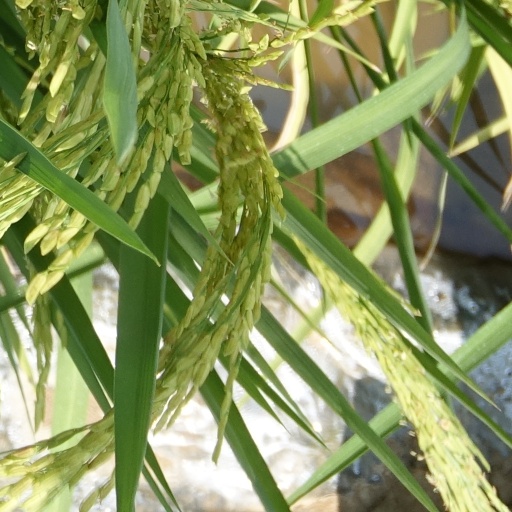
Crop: rice